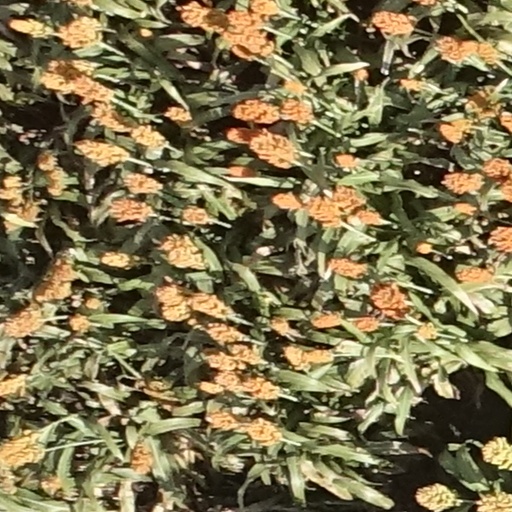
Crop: sorghum